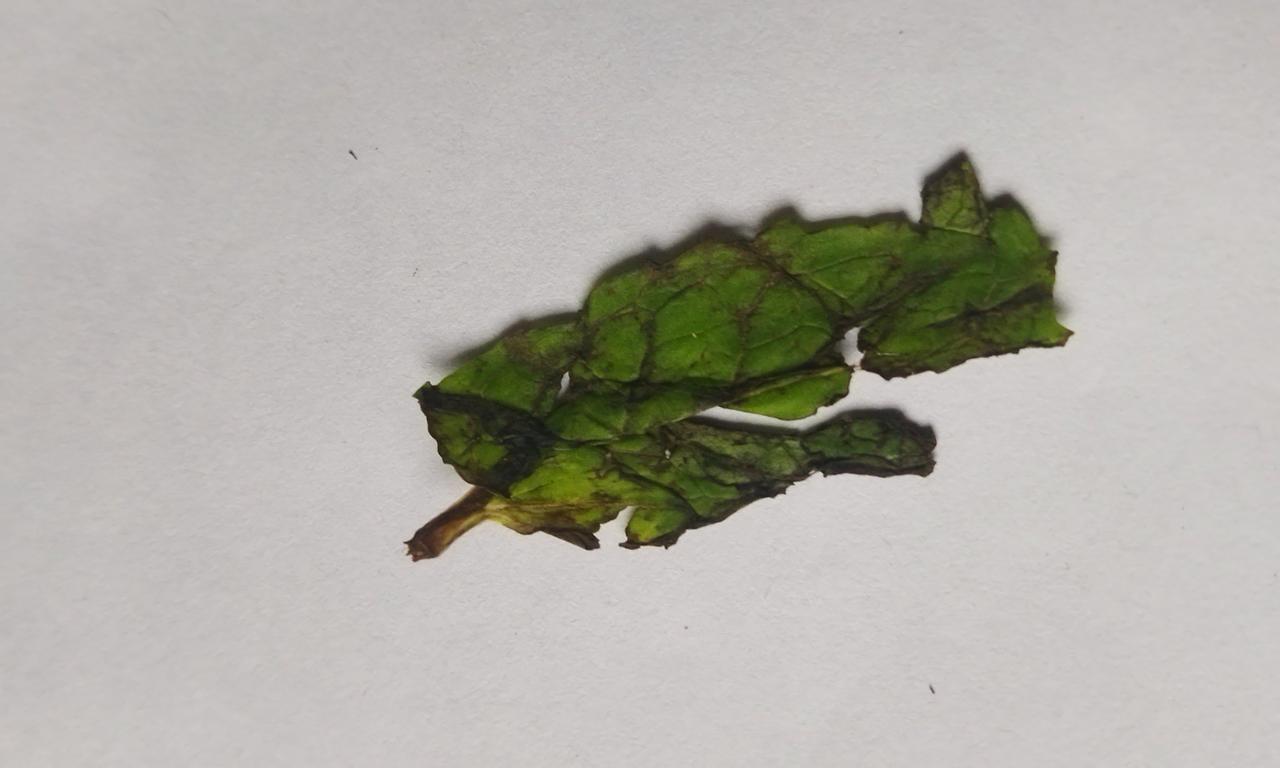
Label: Spoiled